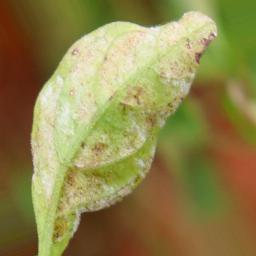
Label: powdery mildew